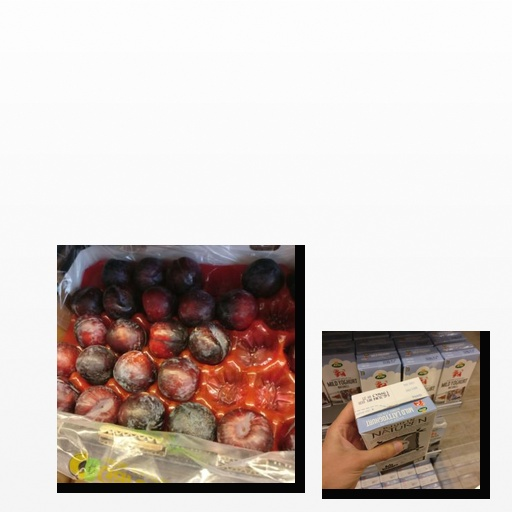
Food items: natural_low_fat_yogurt, plum